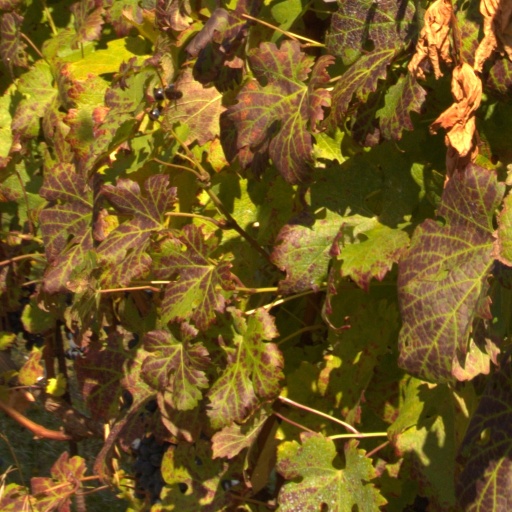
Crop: grape